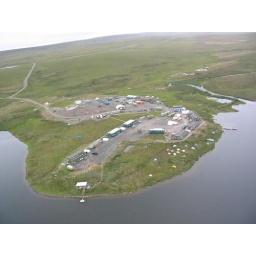
Toolik field station from the air, mine is the green one in the middle of the tent circle